Gap junction

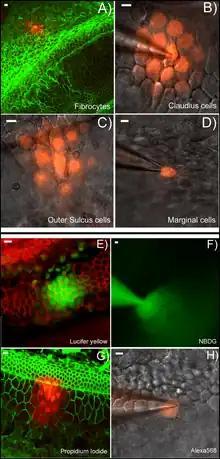
Light microscope images do not allow us to see connexons or innexons themselves but do let us see the fluorescing dye injected into one cell moving into neighboring cells when gap junctions are known to be present.

Unpaired connexons or innexons can act as hemichannels in a single membrane, allowing the cell to exchange molecules directly with the exterior of the cell. It has been shown that connexons would be available to do this prior to being incorporated into the gap junction plaques. Some of the properties of these unpaired connexons are listed below: